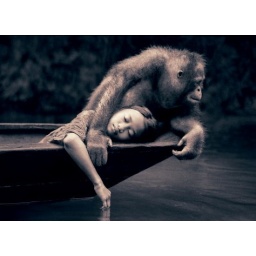
girl in boat with monkey